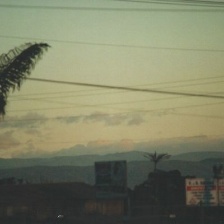
Cloud type: Stratocumulus